Crypt of Civilization

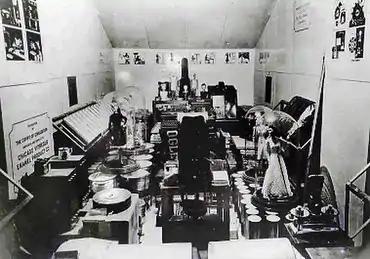

The Crypt of Civilization is an impenetrable, airtight, room-sized time capsule, built between 1937 and 1940, at Oglethorpe University in Brookhaven, Georgia. The repository is meant not to be opened before 8113 AD. It contains numerous artifacts and sound recordings that illustrate civilization and human development to the 20th century. Classic literature and religious texts were also deposited, as well as items showing the extent of scientific progress to 1939.